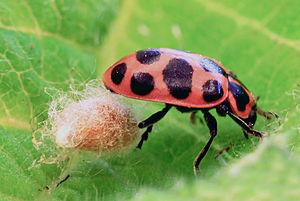
Cocon protégé par une coccinelle maculée
Dinocampus coccinellae est une guêpe de la famille des braconides. C’est un parasitoïde de Coccinellidae, en particulier de la coccinelle maculée. Lors de la pupaison, qui se produit à l’extérieur de la coccinelle, la larve manipule son hôte pour que celui-ci la protège. Cette relation parasitique est majoritairement mortelle, mais environ 25 % des coccinelles récupèrent malgré tout après l’éclosion et le départ du parasitoïde.